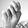
ASL letter: N